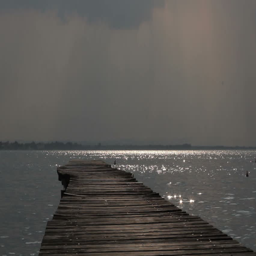
a young man walking along the pier to the sea